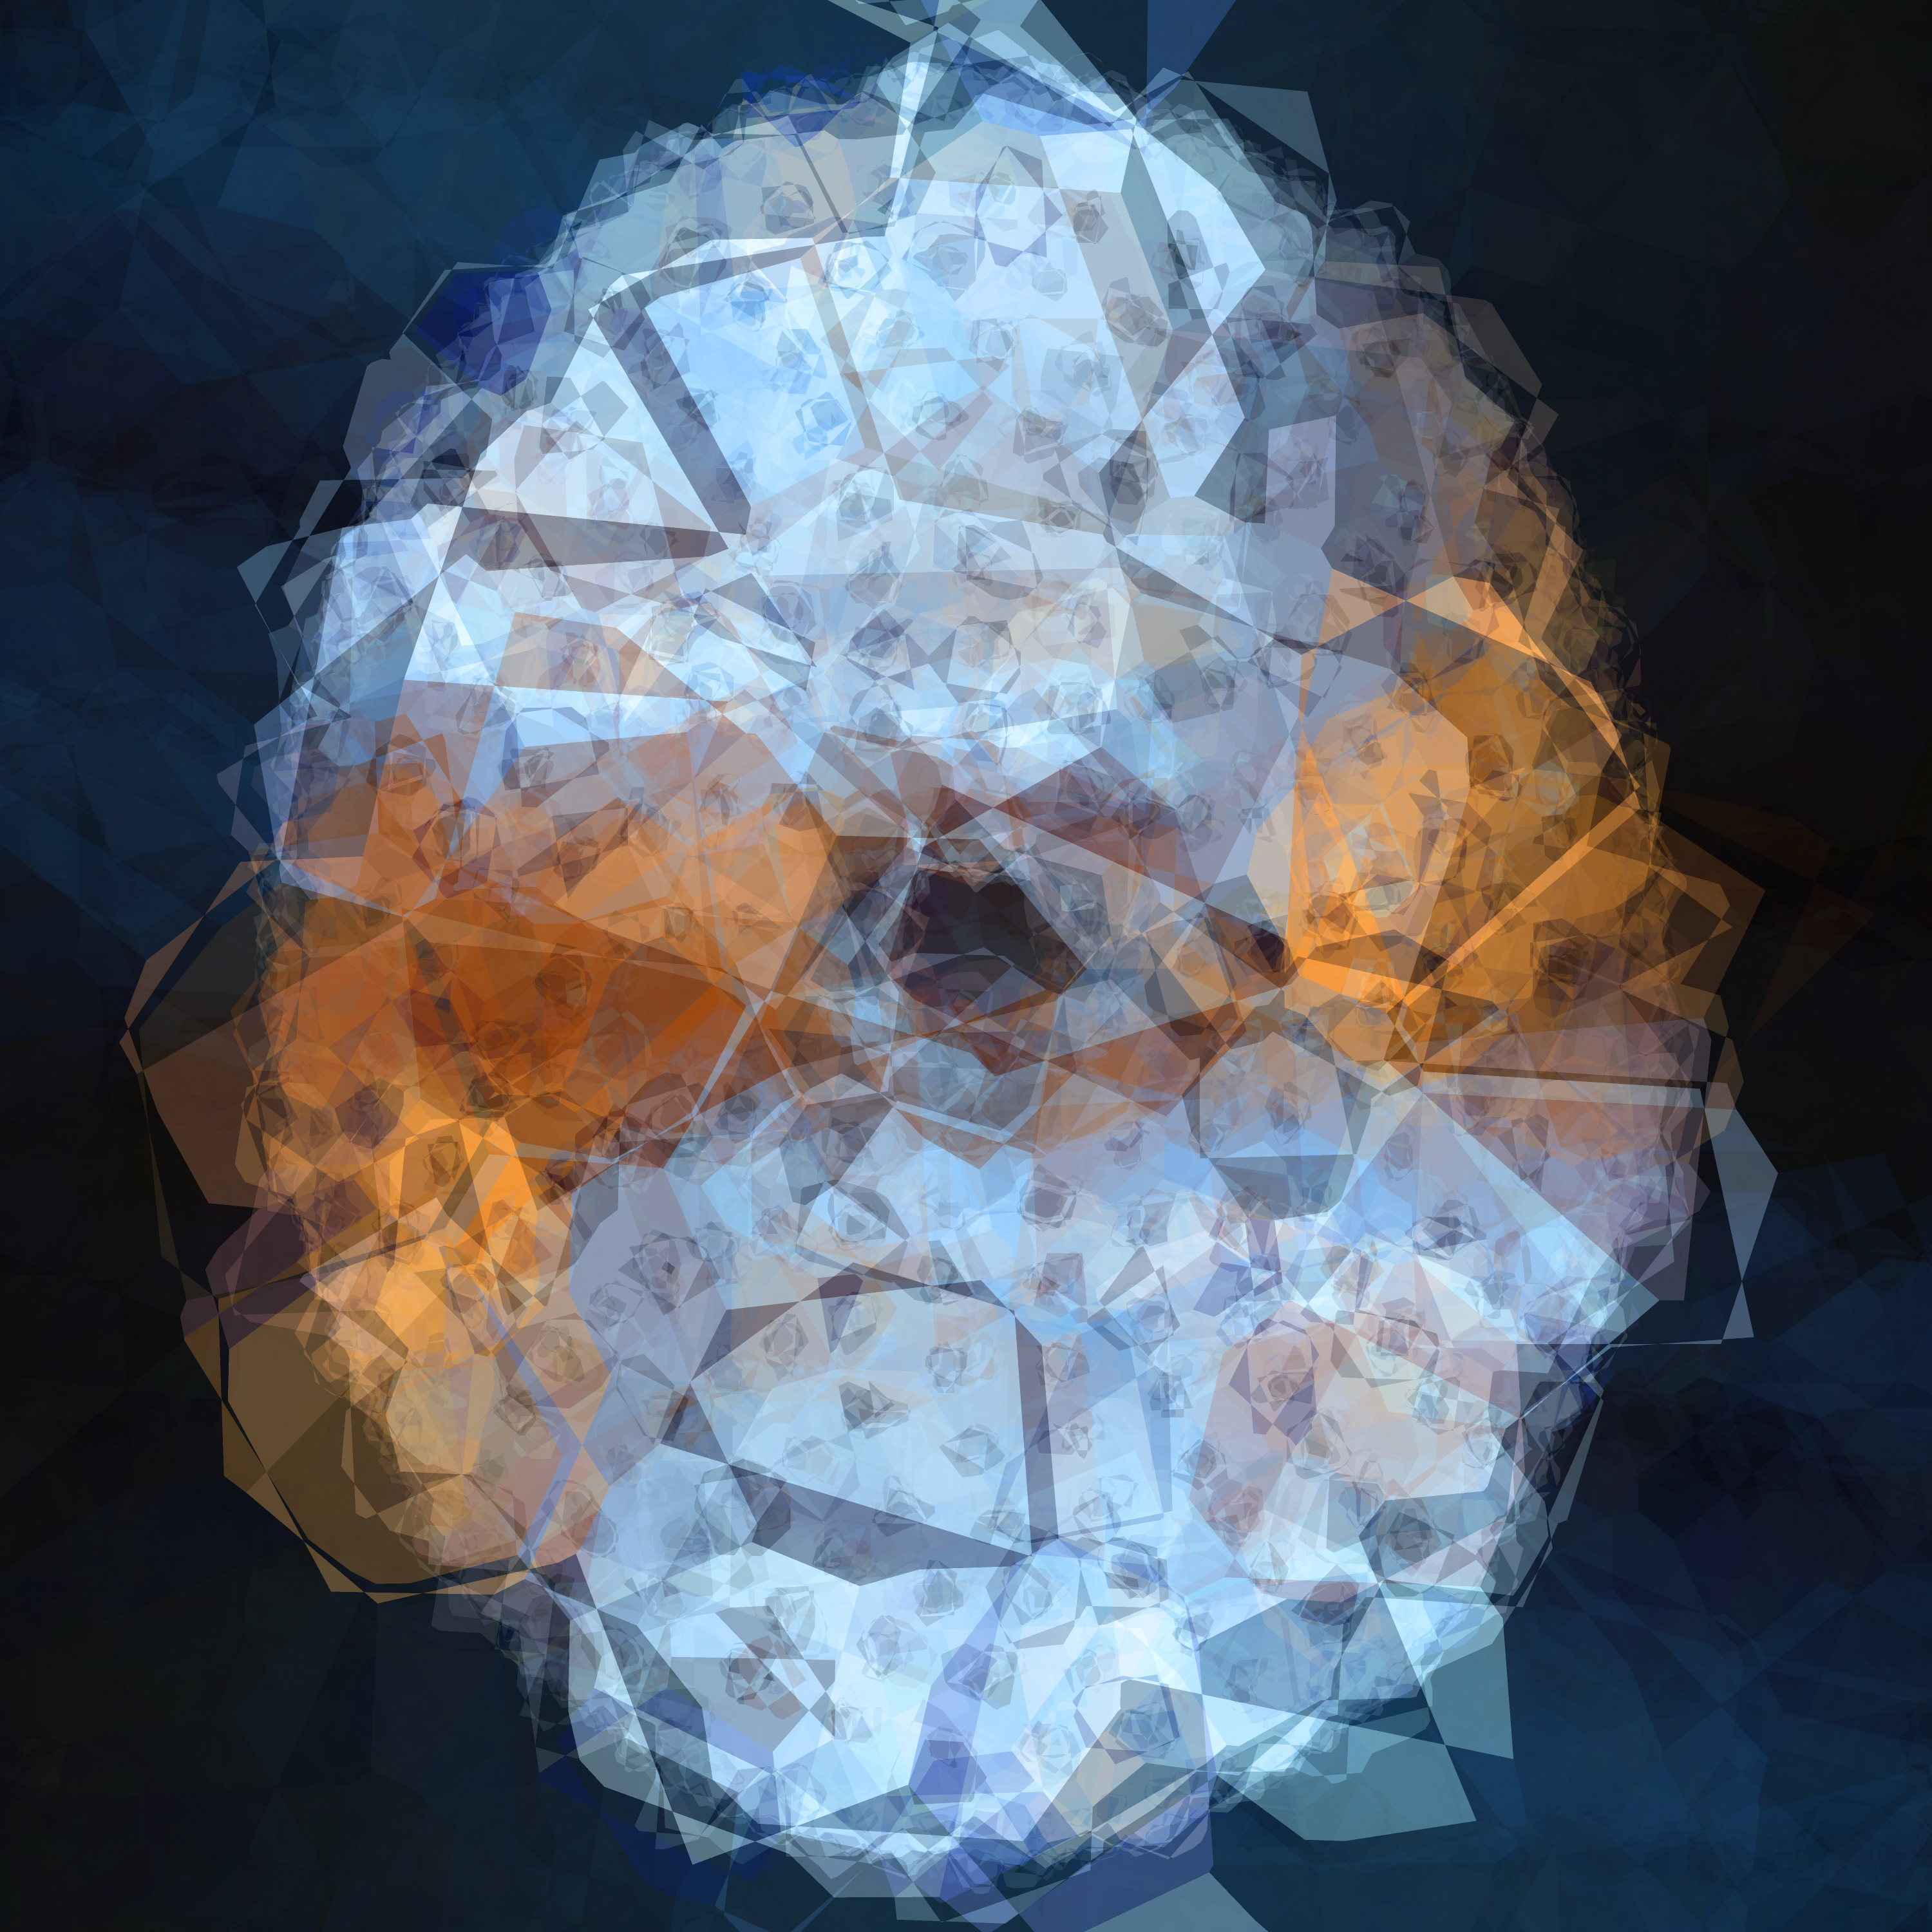
pattern, design, motive, background, texture, mineral, crystal, lighting, ice, lighting accessory, sphere